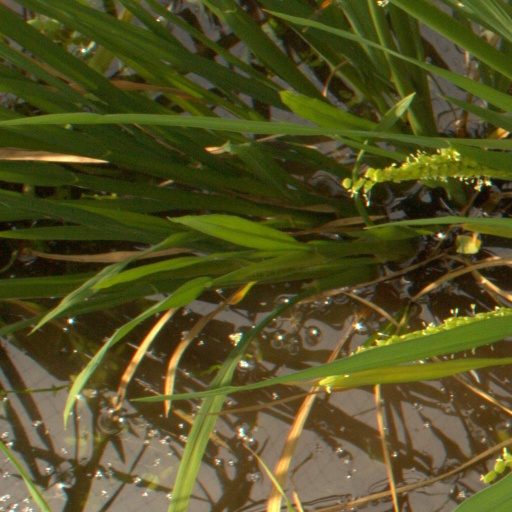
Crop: rice